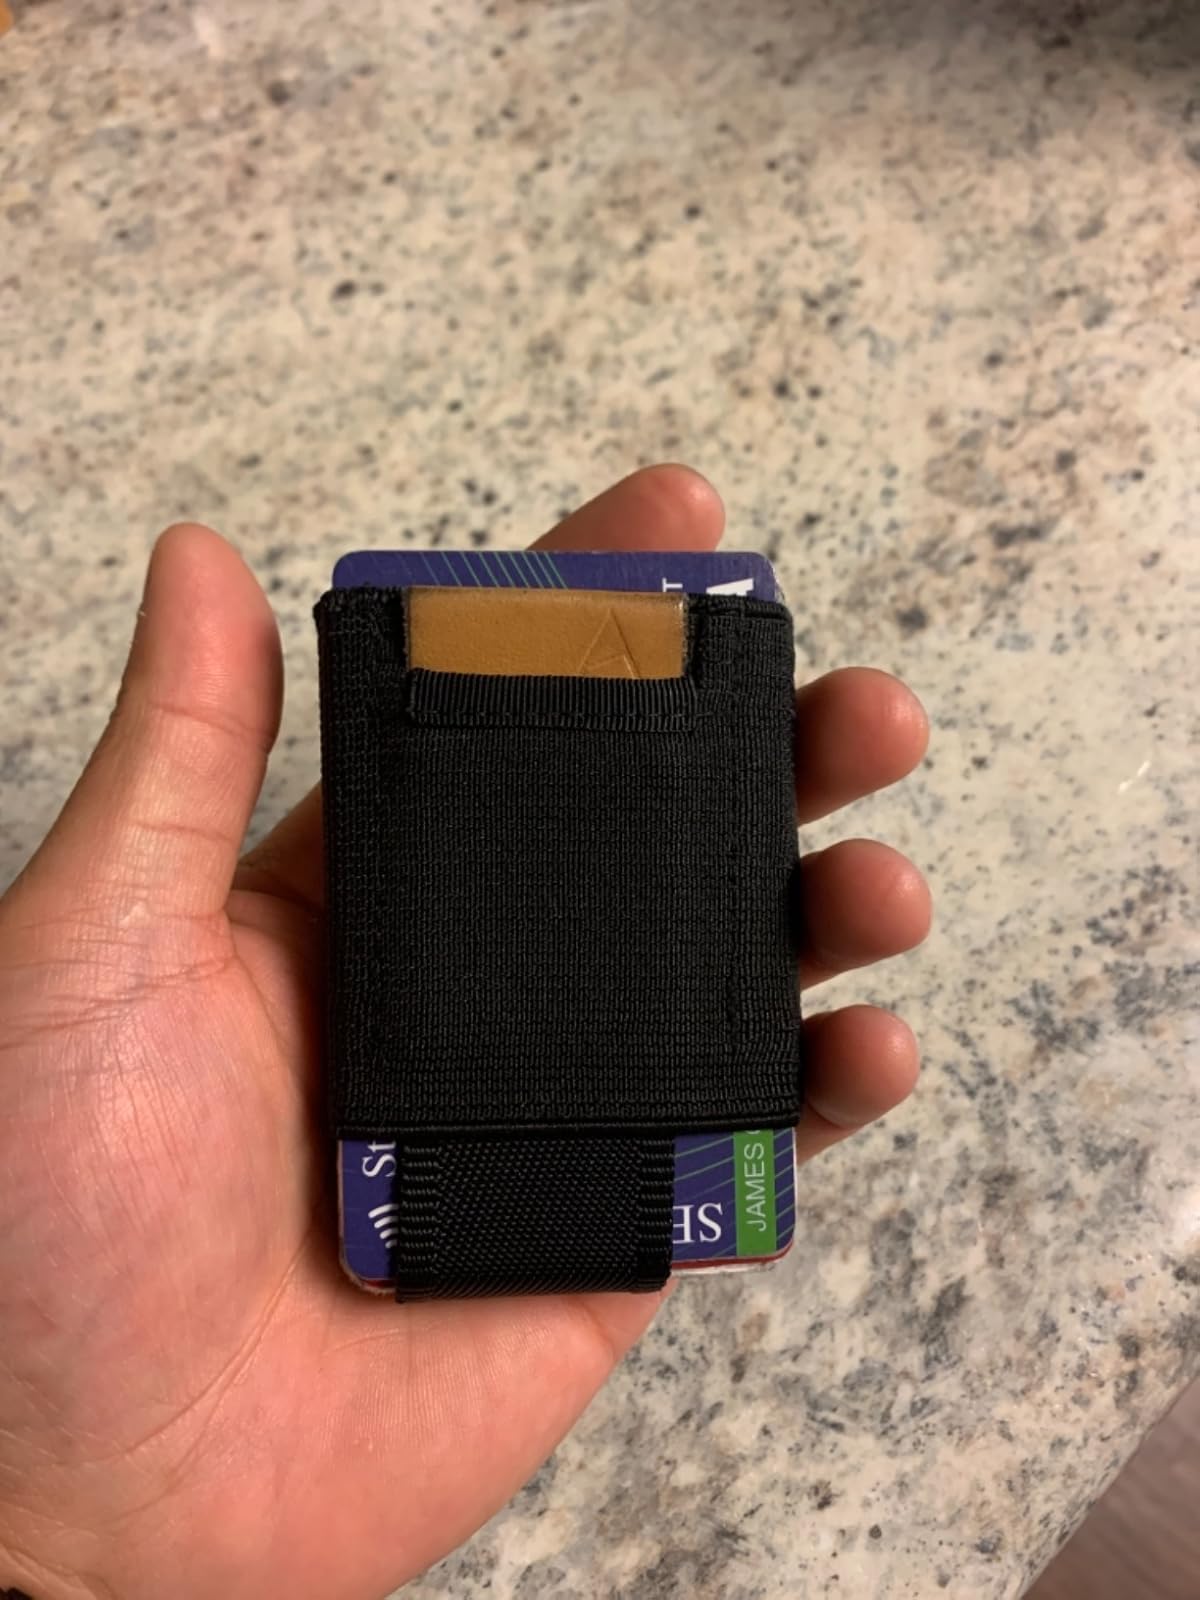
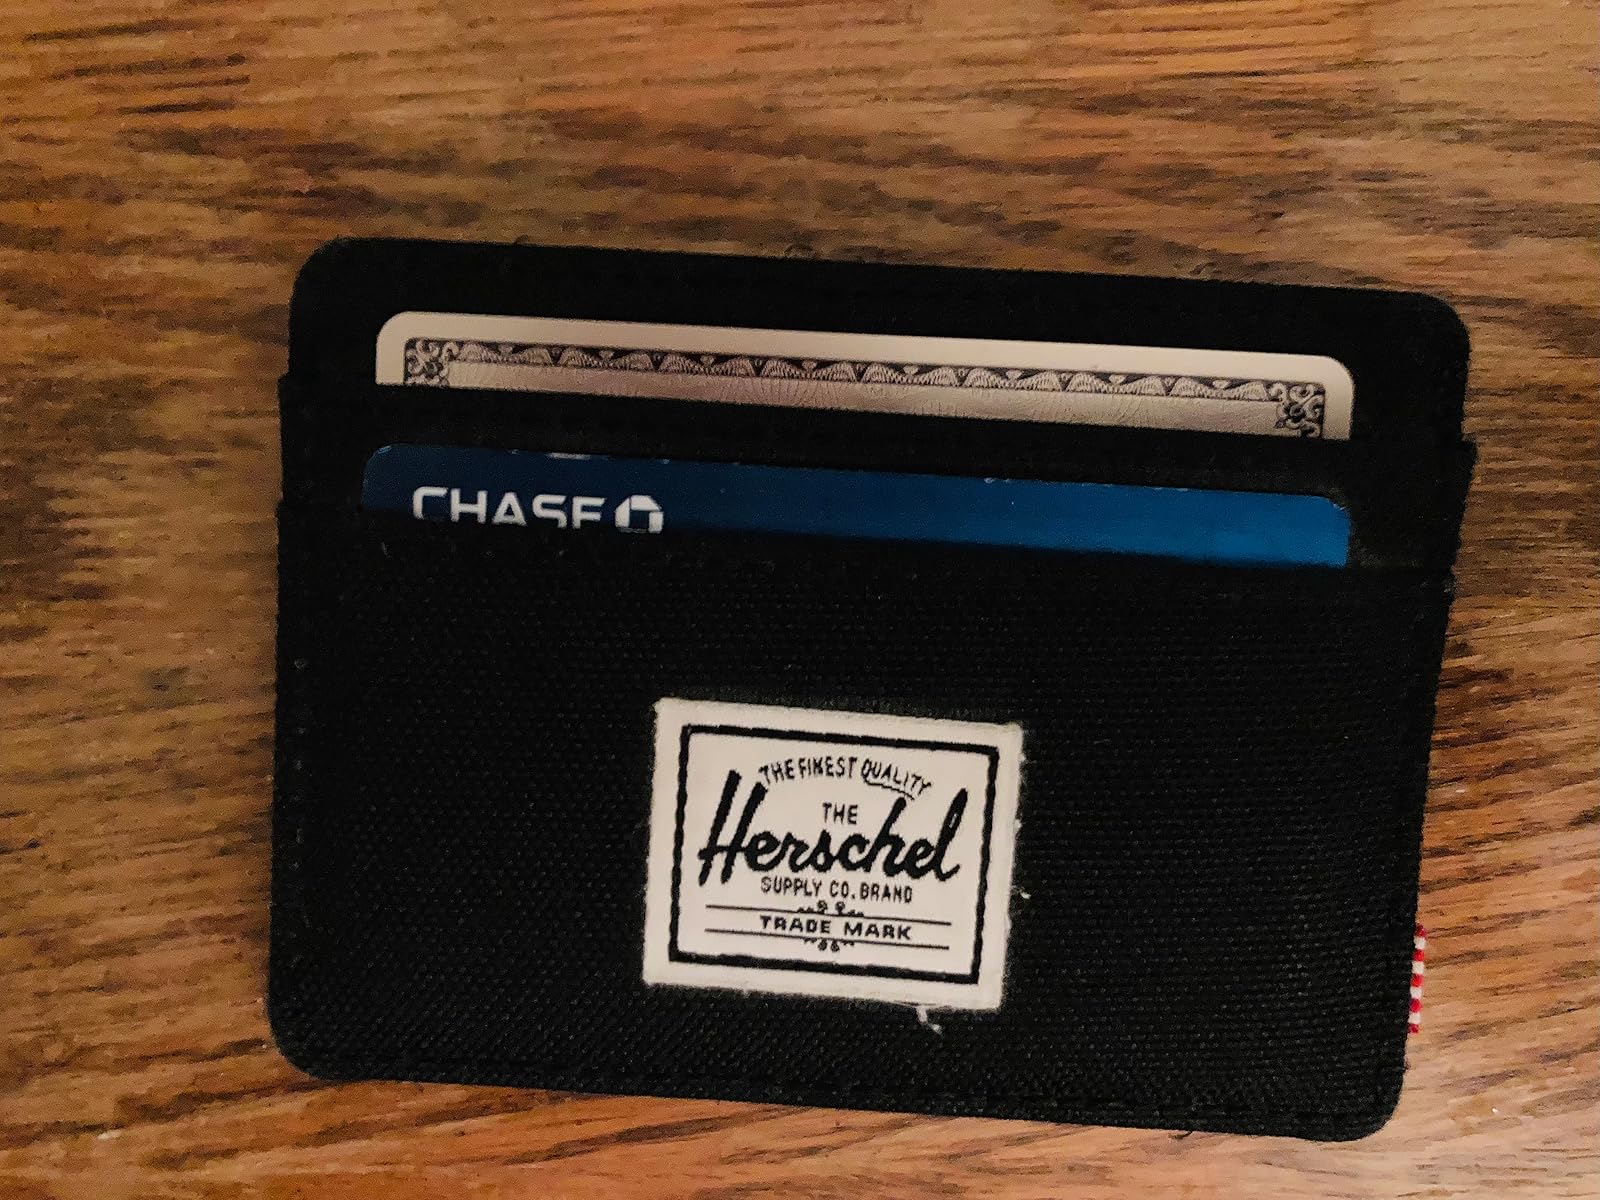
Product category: accessories_wallet
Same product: no